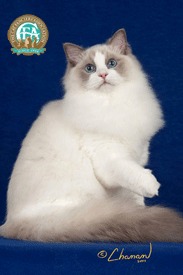
Animal: cat
Breed: ragdoll